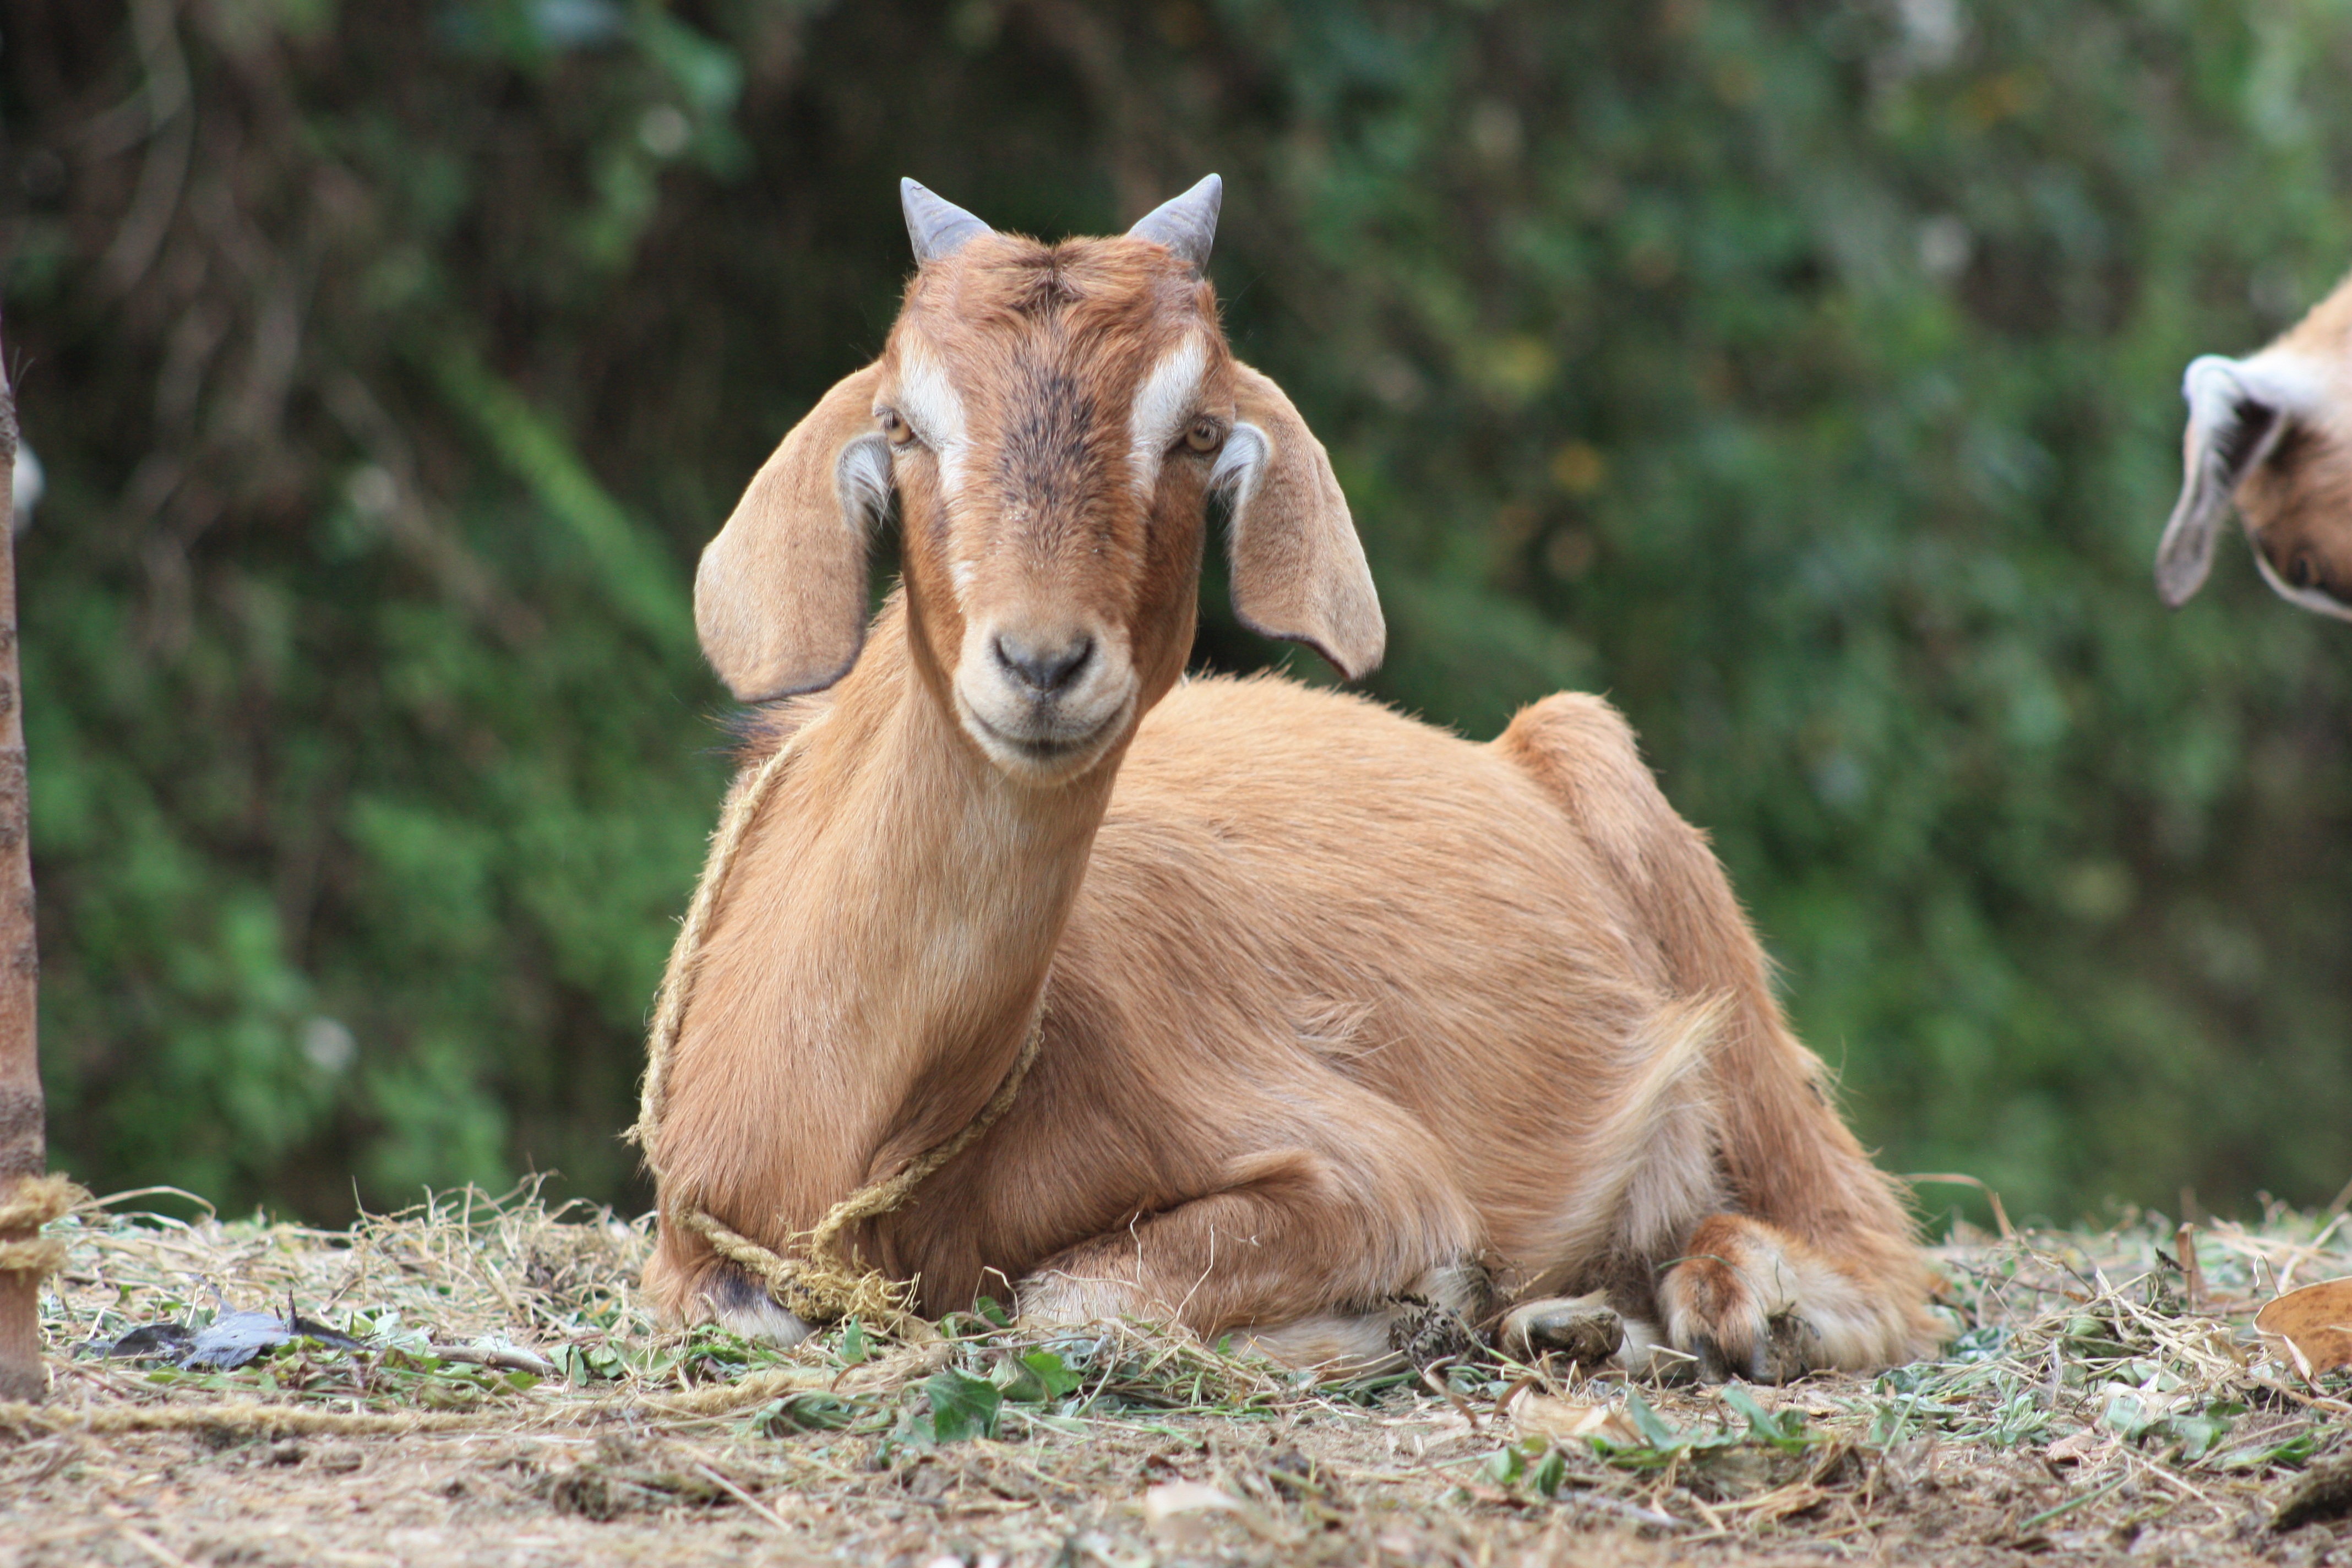
nature, grass, meadow, kid, animal, wildlife, goat, horn, pet, herd, pasture, grazing, mammal, fauna, antelope, goats, vertebrate, animal world, wildlife photography, chamois, bighorn, young animals, domestic goat, barbary sheep, cow goat family